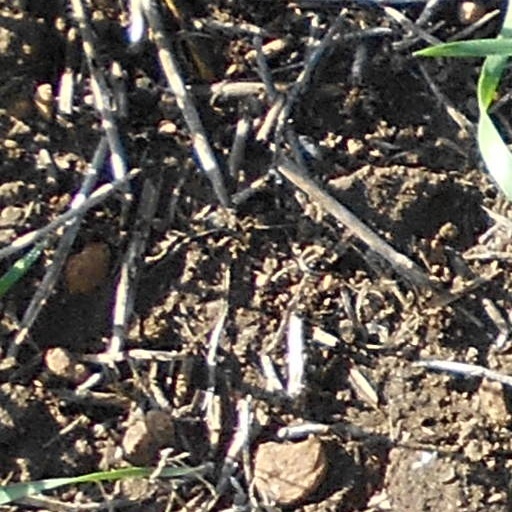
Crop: wheat